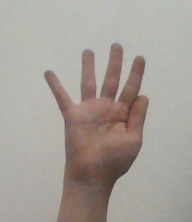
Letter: sheen